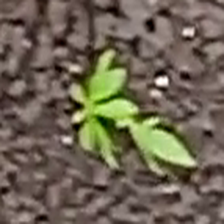
Weed species: Graceful_Sandmart_(Euphorbia hypericifolia)